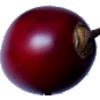
Label: Tamarillo 1